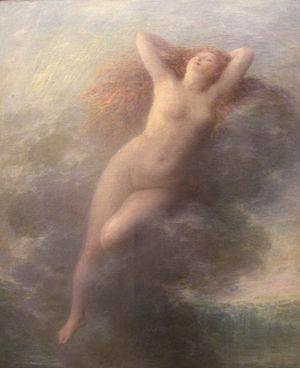
La Piscine, ou musée d'art et d'industrie André-Diligent, est un musée de Roubaix qui présente des collections composites d'arts appliqués et de beaux-arts constituées à partir du XIXᵉ siècle comprenant des tissus, des pièces d'arts décoratifs, des sculptures, des peintures et dessins.